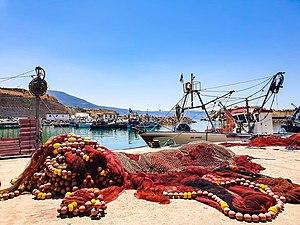
Le port de kristel situer a oran
L'agriculture est un facteur important de l'économie de l'Algérie. Elle génère elle même, sans les industries agroalimentaires, près de 12,3% du produit intérieur brut en 2017, mais avec des variations importantes selon les années en fonction des conditions climatiques. Le secteur agricole emploie 10,4 % de la population active en 2017 avec 1,14 millions de travailleurs.
Kristel est un village portuaire, situé sur la côte Méditerranéenne à 26 km d'Oran en Algérie, sa population est de 3 072 habitants en 2008.